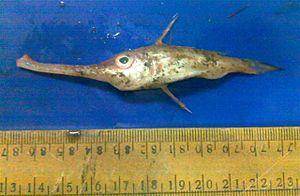
Triacanthodidae est une famille de poissons tetraodontiformes.